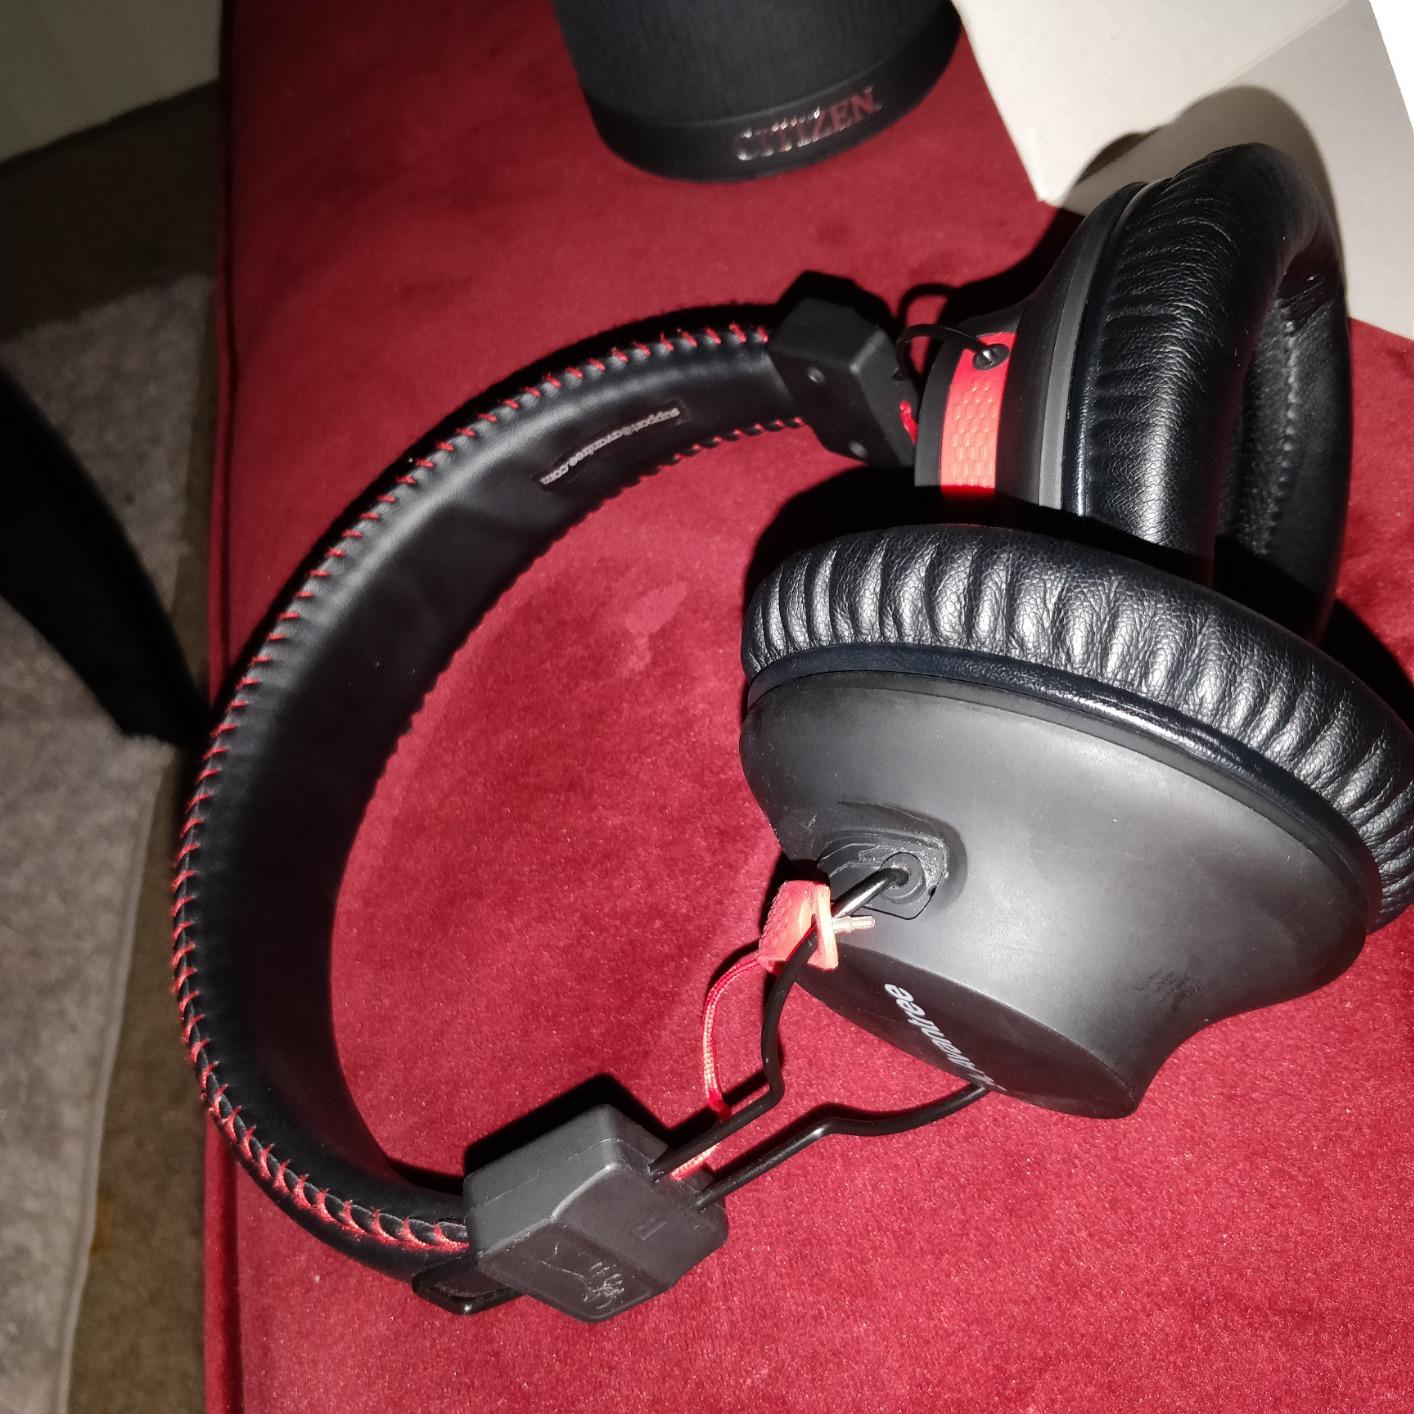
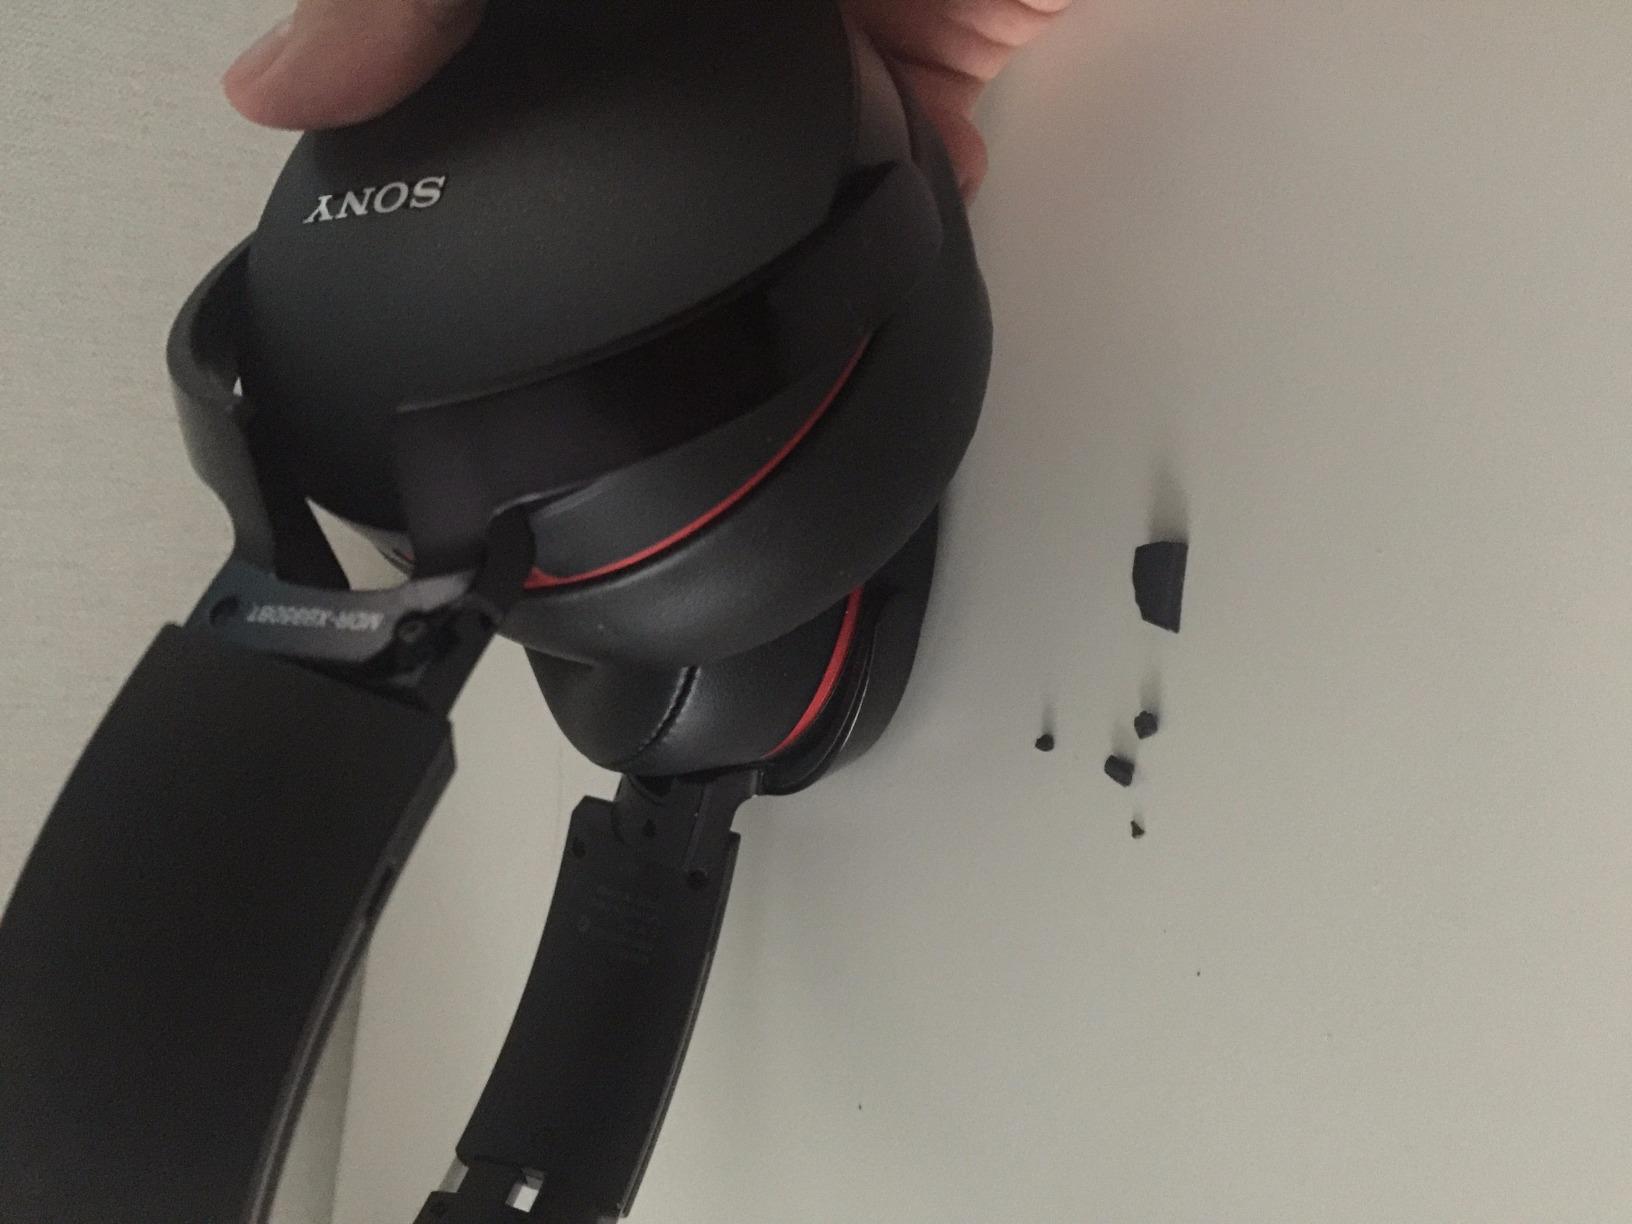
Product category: headphones
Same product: no